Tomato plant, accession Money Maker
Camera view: tilt-top (135 deg); turntable rotation: 30 degrees
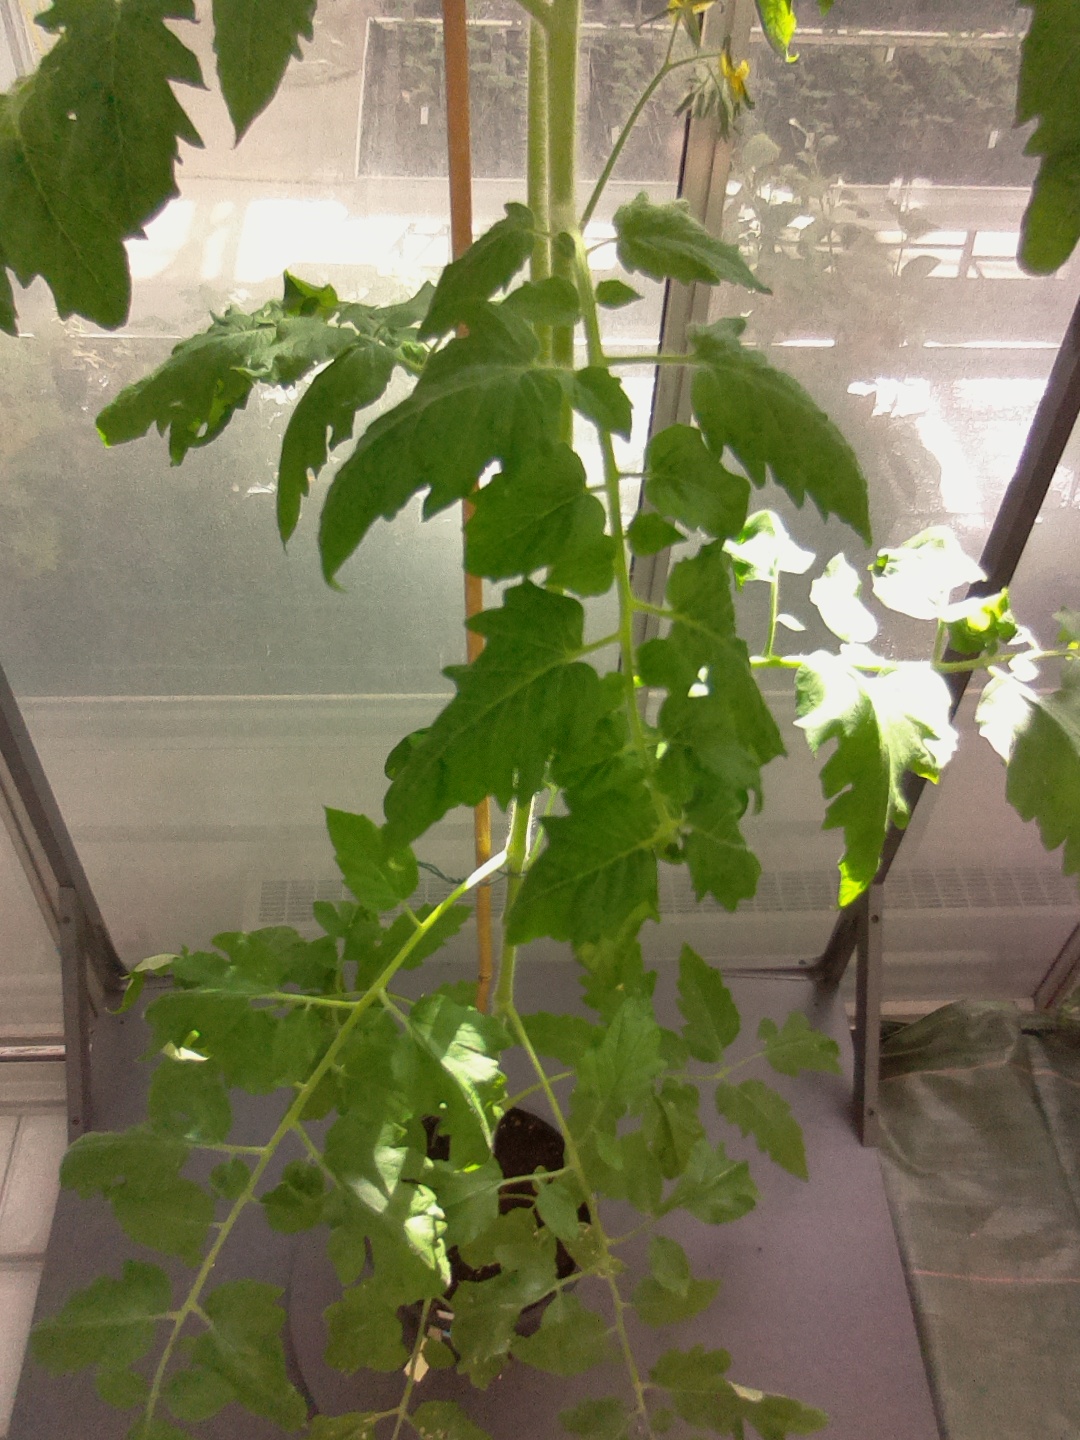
BBCH growth stage 61: 10%-20% of flowers open